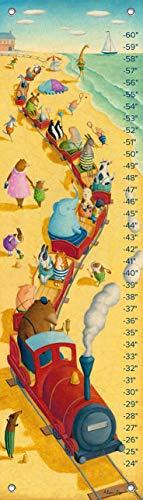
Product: Oopsy Daisy Growth Chart, Seaside Train Ride, 12" x 42"
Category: Baby Products | Nursery | Décor | Wall Décor | Growth Charts
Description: Great Condition.
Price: $19.28